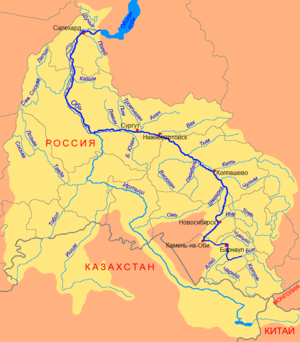
La Grande Iougan est une rivière de la plaine de Sibérie occidentale en Russie, longue de 1 063 km, affluent gauche de l'Ob.
Le Bolchoï Salym est une rivière de Russie qui coule dans l'oblast de Tioumen et dans le district autonome des Khantys-Mansis, au centre de la plaine de Sibérie occidentale. C'est un affluent direct du fleuve Ob en rive gauche.
La Synia est une rivière de Russie située dans l'extrême nord-ouest de la Sibérie. Elle coule dans le district autonome des Khantys-Mansis. C'est un affluent direct de l'Ob en rive gauche.
La Chtchoutchia est une rivière de Sibérie occidentale en Russie, longue de 565 km, affluent gauche de l'Ob.